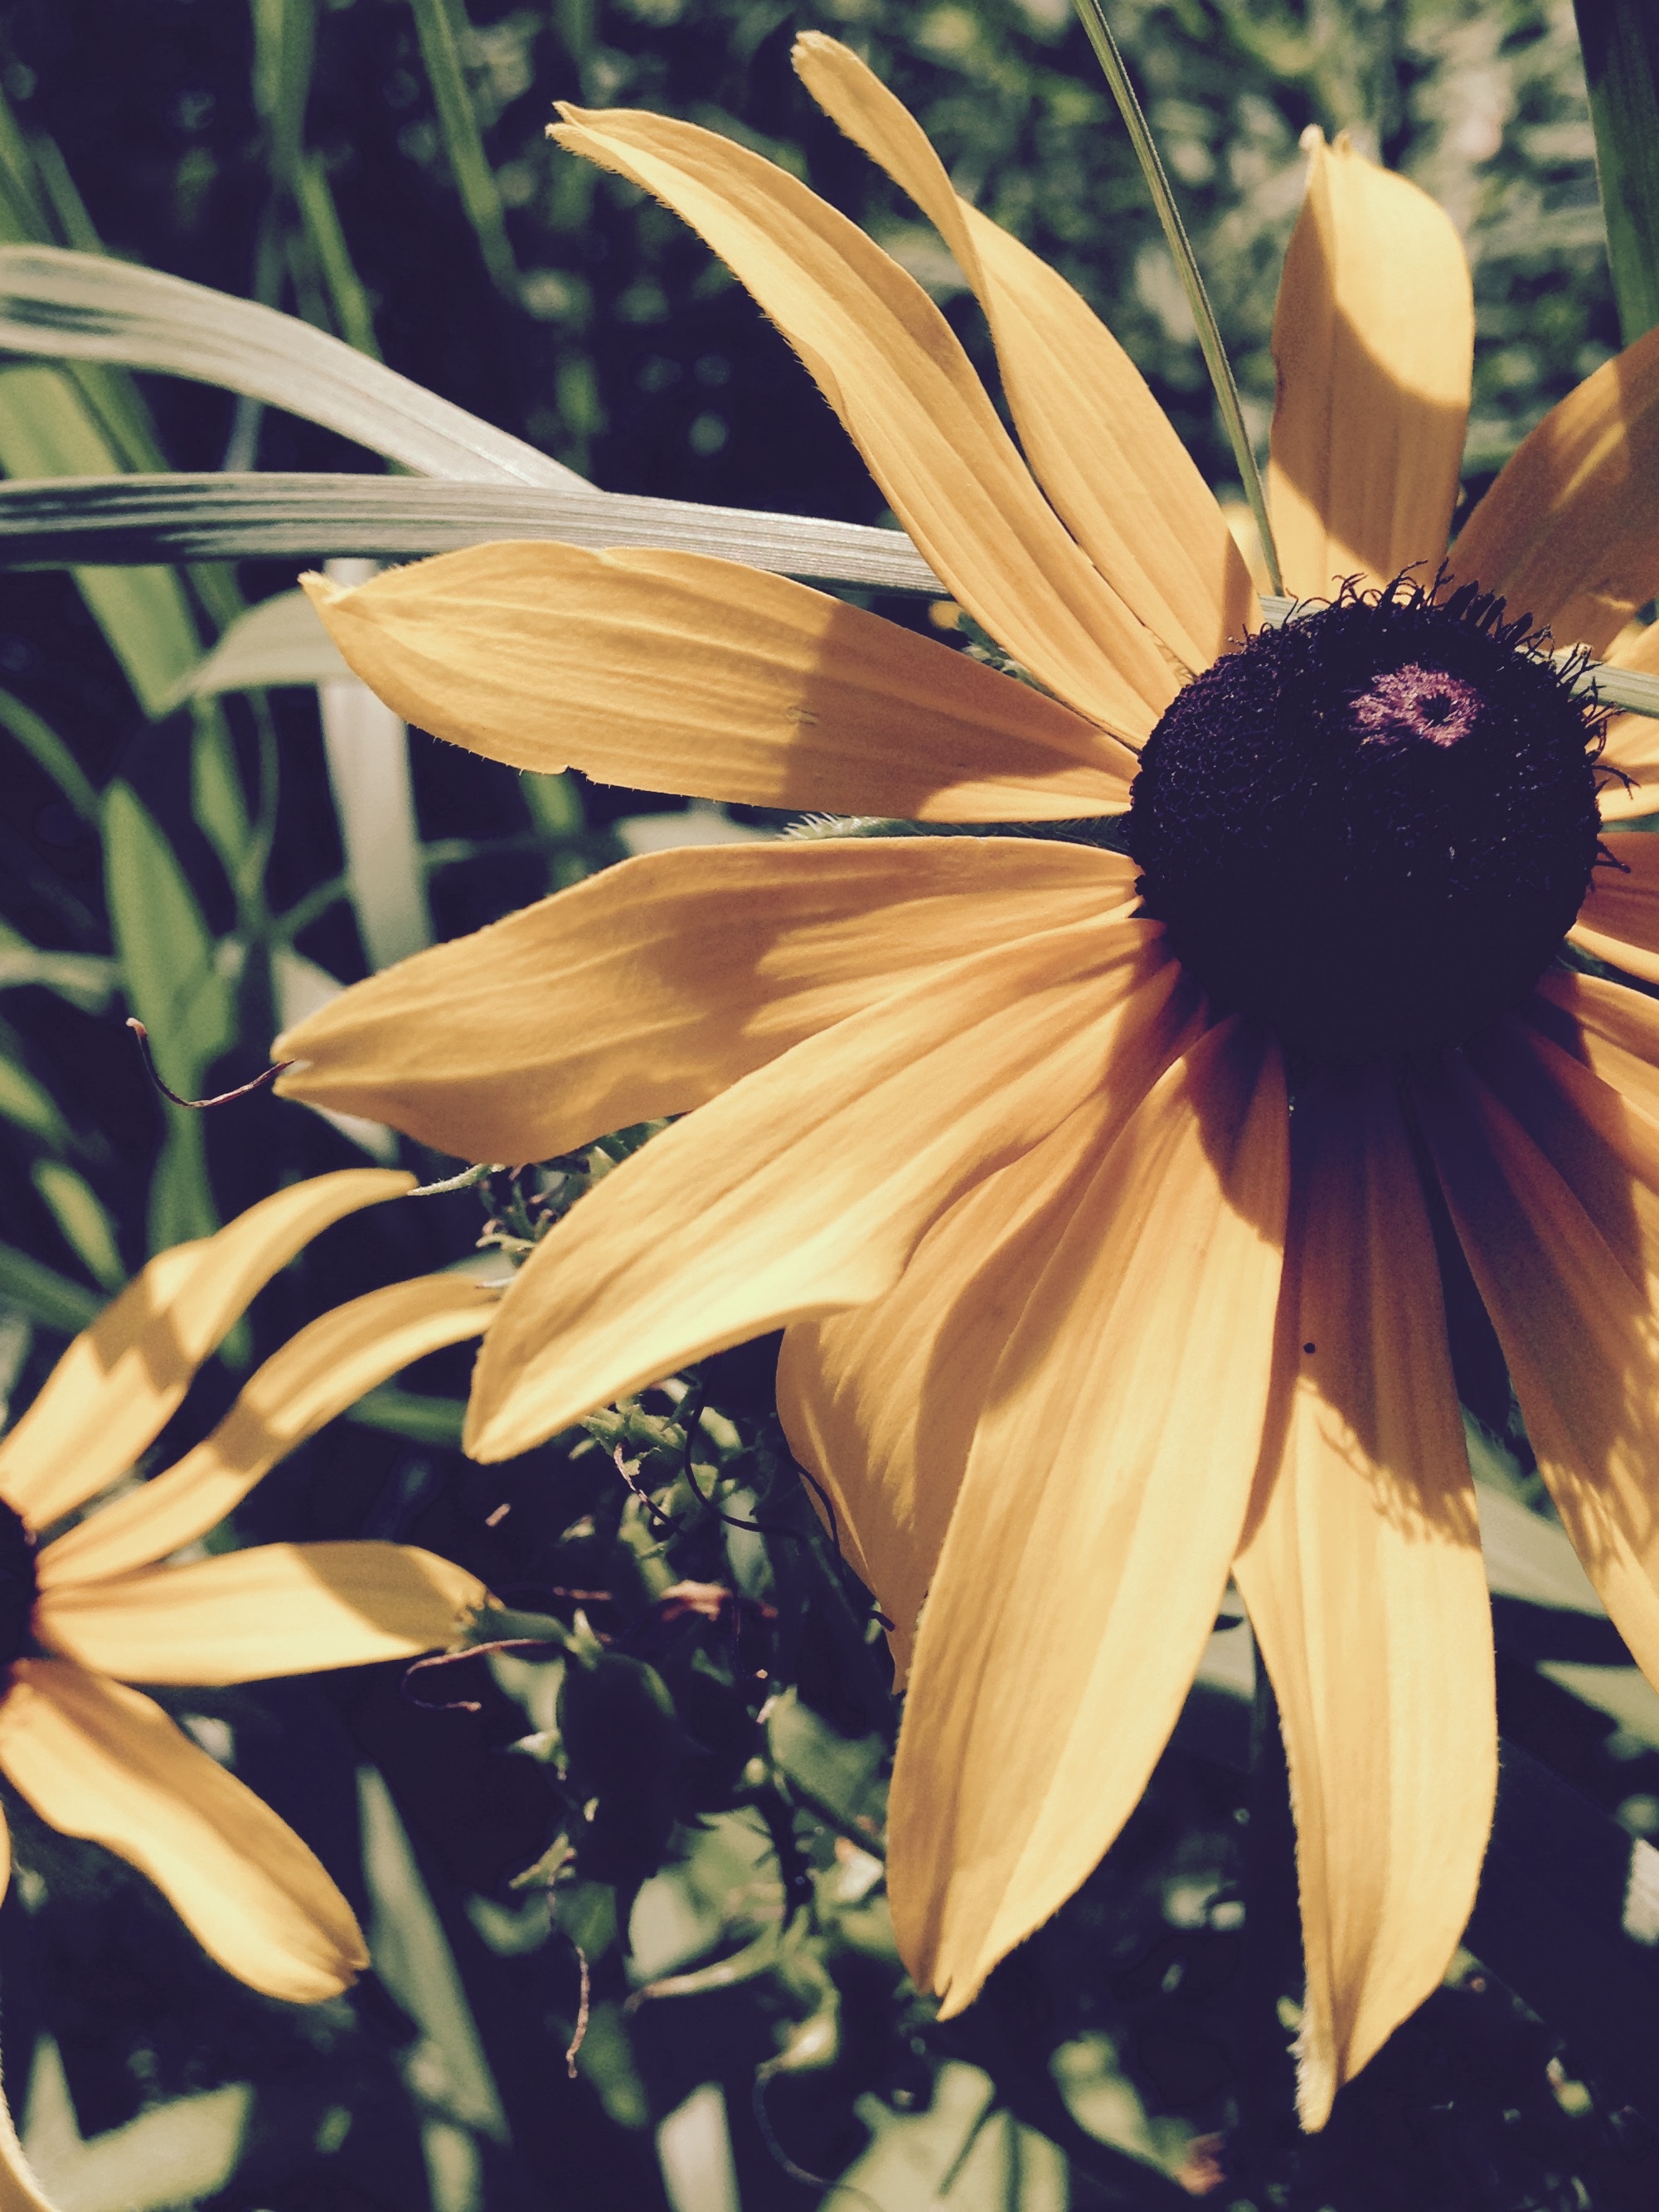
plant, photography, flower, petal, summer, floral, botany, blooming, yellow, flora, yellow flower, close up, macro photography, flowering plant, daisy family, black eyed susan, brown eyed susan, land plant